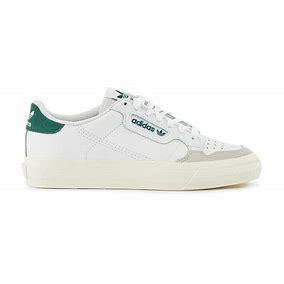
Brand: Adidas
Model: Continental Vulc